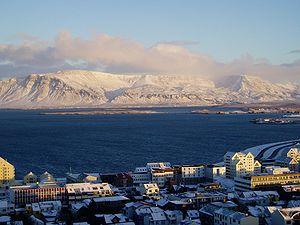
La Faxaflói, toponyme islandais signifiant littéralement en français « baie Faxa », est une baie d'Islande.